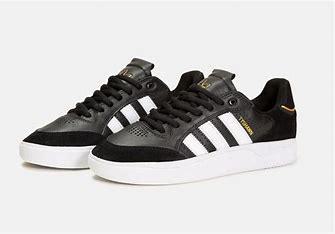
Brand: Adidas
Model: Tyshawn